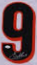
Number: 9